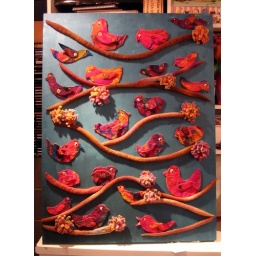
Each child is represented by a bird on the tree